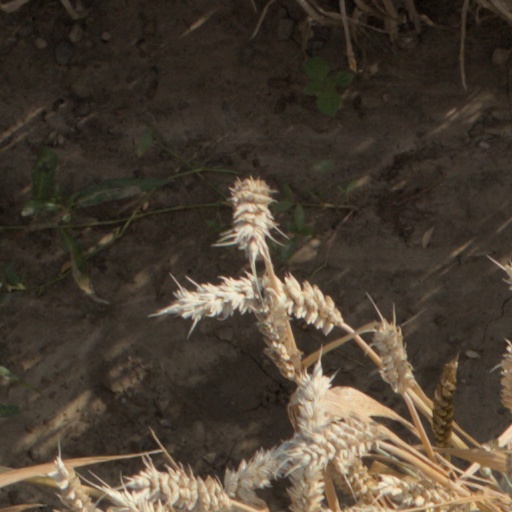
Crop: wheat